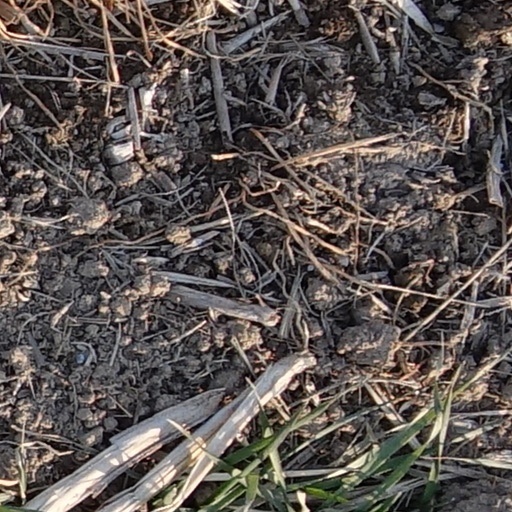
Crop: wheat